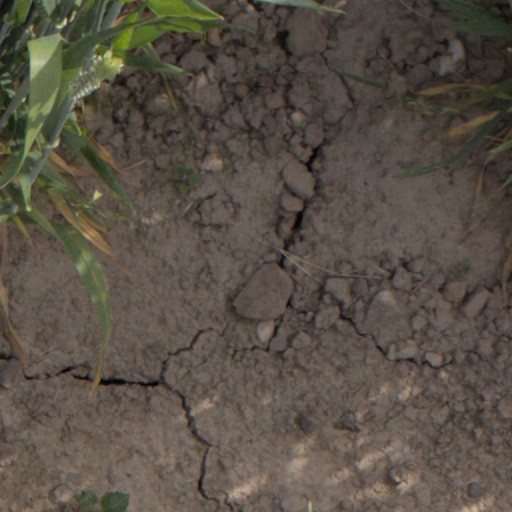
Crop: wheat